Ambaghai

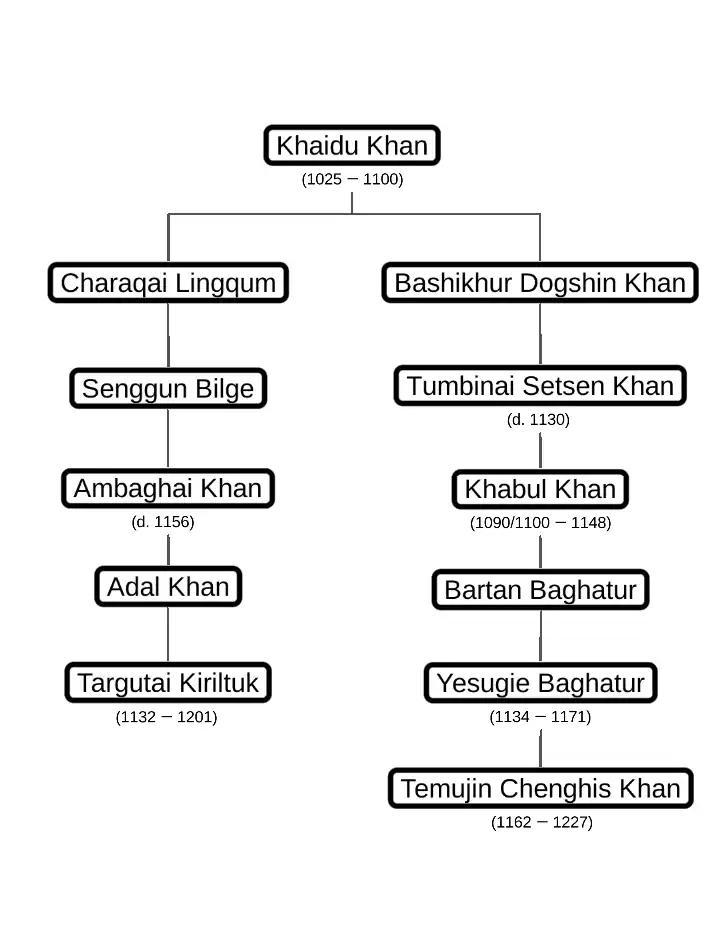
Genealogican chart.

Ambaghai was born to Sorqaduqtu China, a son of Charaqai Lingqum who in turn was son of Khaidu Khan. His father is mentioned as Senggüm Bilge in "The Secret History of the Mongols." A member of the cadet branch of Borjigin clan, he was ruler of the Taichuud tribe and later khan of Khamag Mongol. According to Rashidaddin, Ambaghai succeeded Khabul Khan, because he was senior most in the Borjigid line. Toward the end of his rule, he was captured alongside Khabul Khan's son Tödö'en Otchigin by the Tatars when he was on a trip to marry his son Qadaan Taishi to a daughter of the chief of the Airu'ut Tatars. In fact, this was done under the commands of the Jurchen Jin dynasty in response to the Mongols' growing power. He was brought to the Jin capital Zhongdu, crucified, and then hacked to death. Sources do not give exact dates of Ambaghai's reign or his death date. According to Chih-Shu Eva Cheng's calculation, he died at the same time as Marcus, khan of the Naimans and father of Cyriacus. While Christoph Baumer states he reigned through 1146–1156. He was followed by Hotula Khan, his distant cousin.